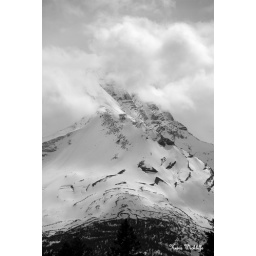
mountain in clouds in B&W